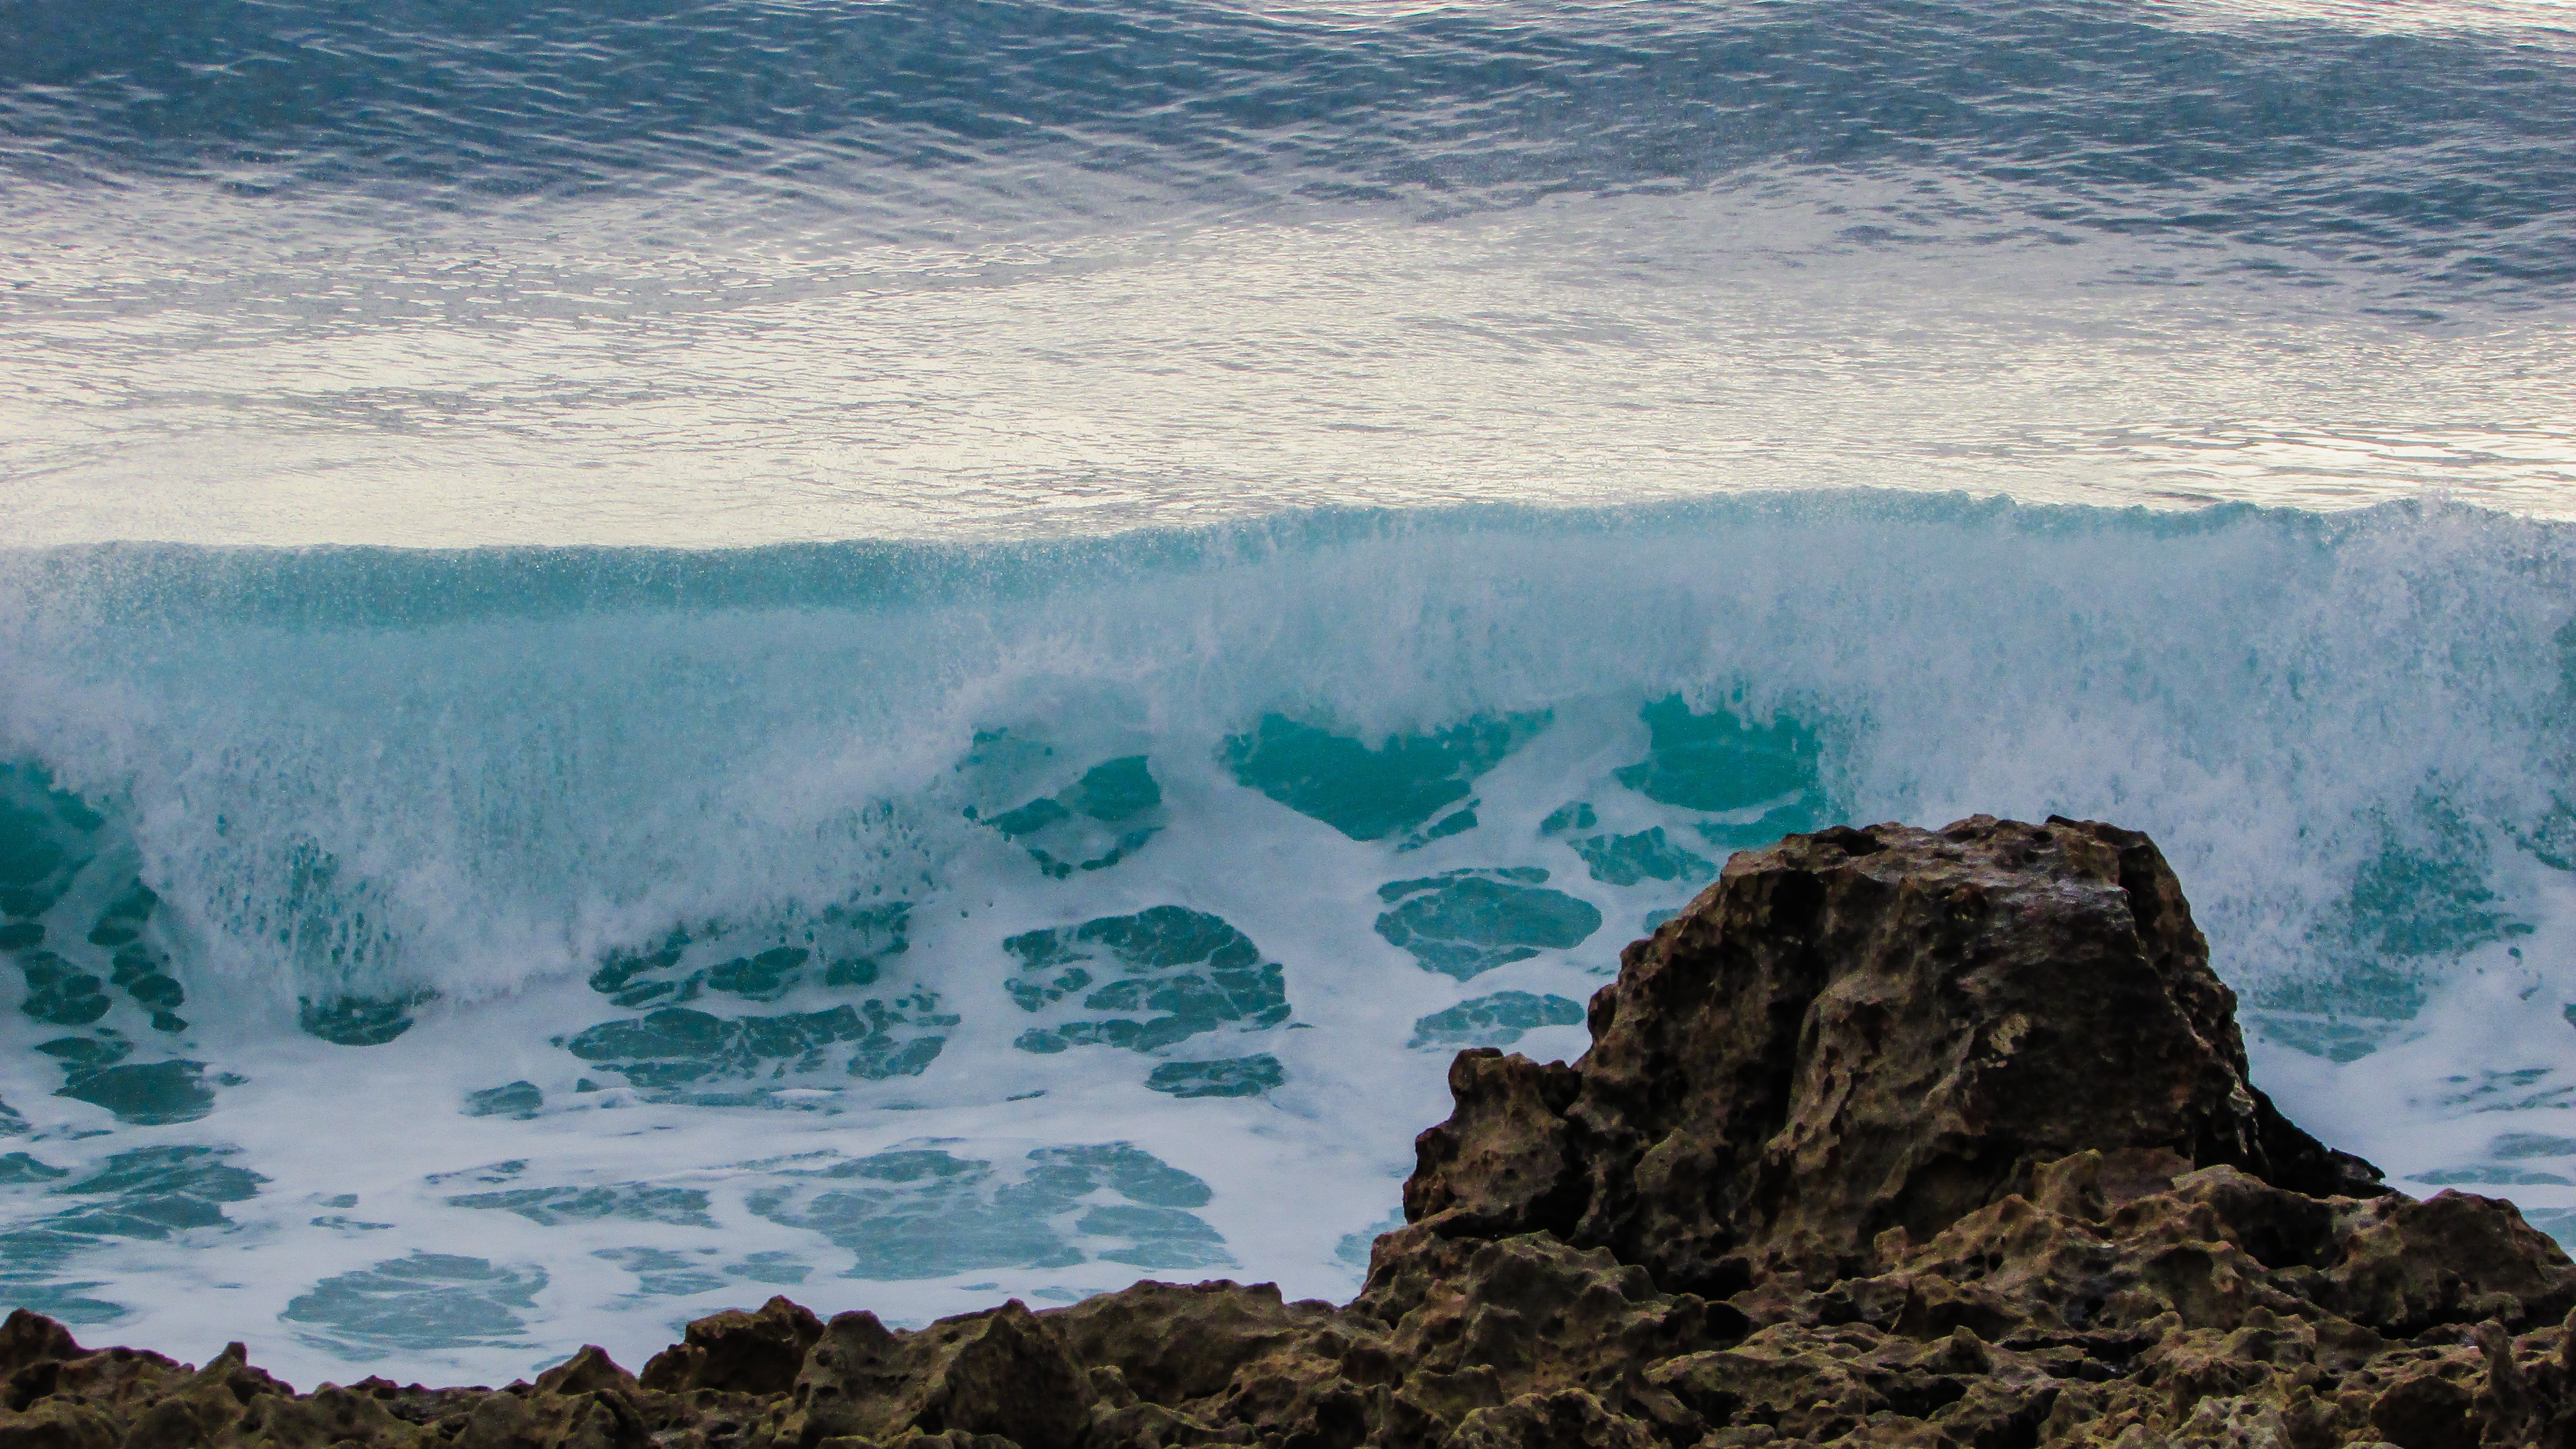
beach, sea, coast, water, nature, rock, ocean, shore, wave, wind, cliff, foam, spray, bay, terrain, energy, power, rocky coast, cape, smashing, wind wave